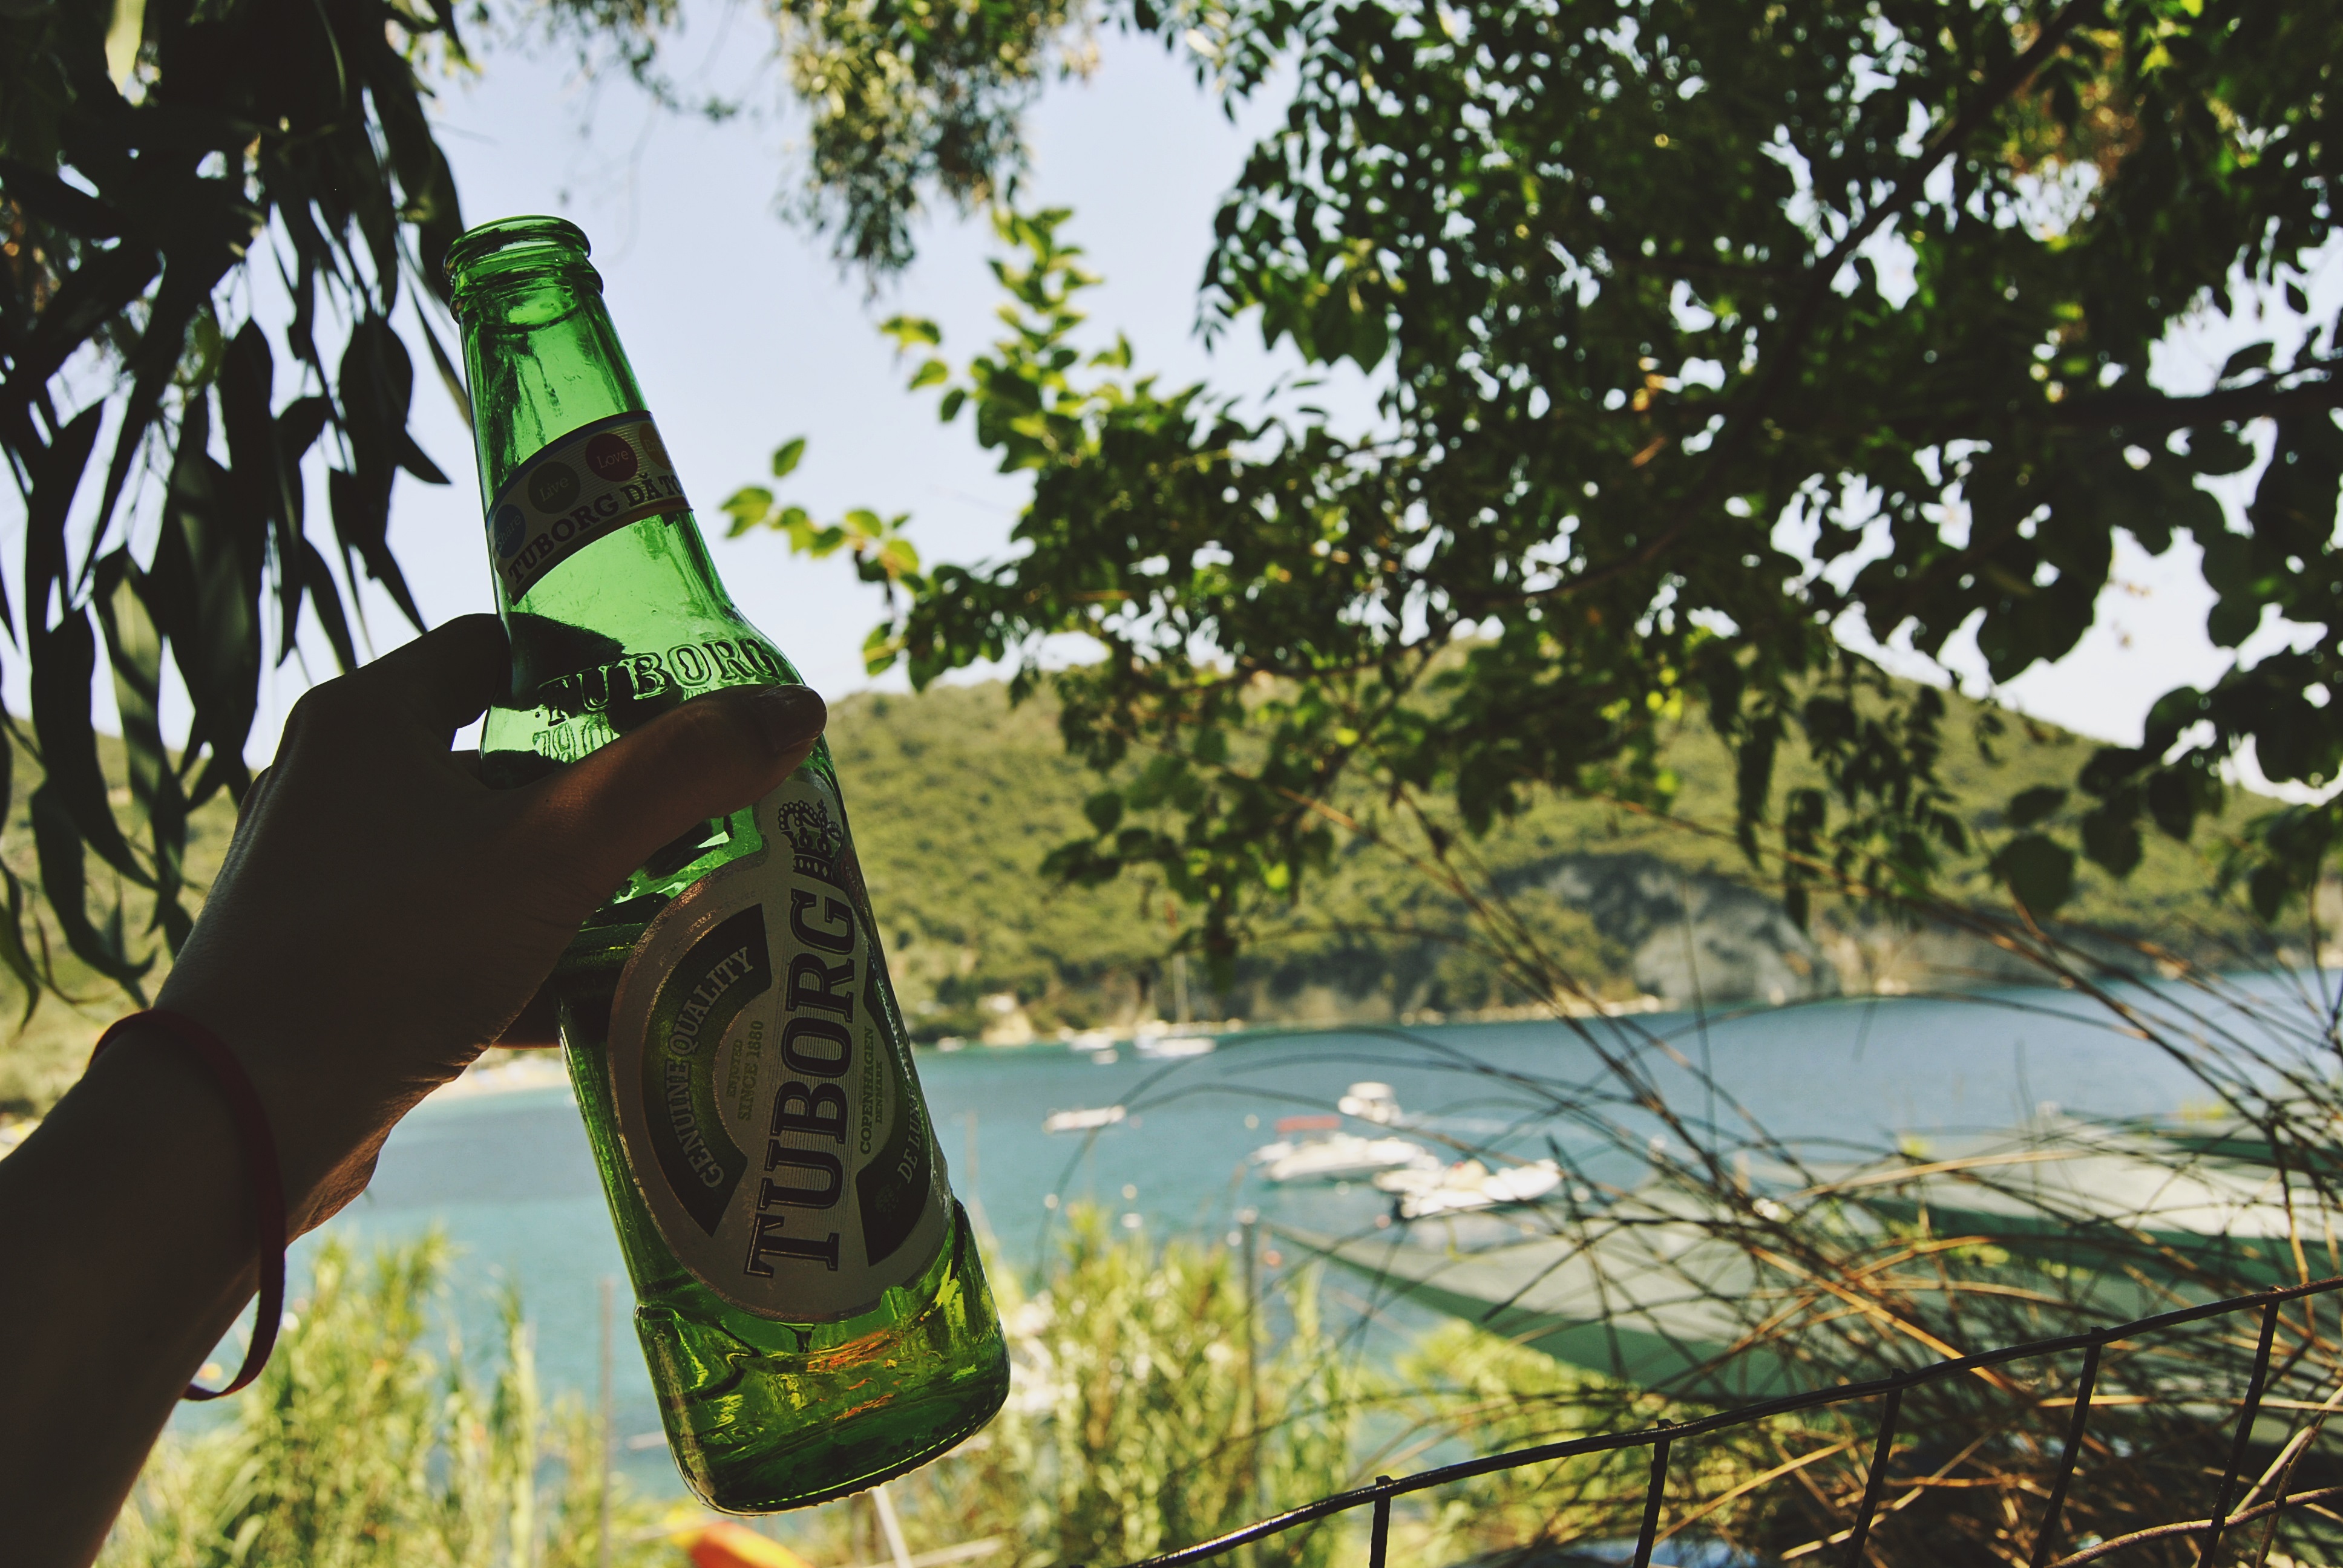
tree, nature, flower, vacation, spring, green, greek, bay, drink, bottle, camping, leisure, season, beer, alcohol, lager, greece, break, tuborg